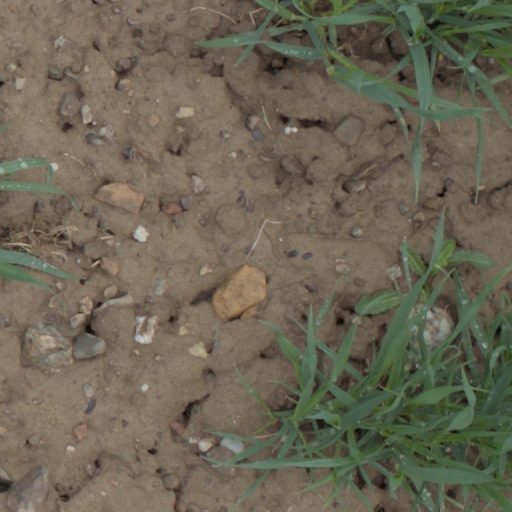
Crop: wheat